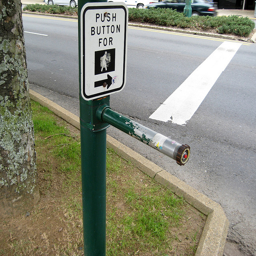
The red button is showing to push for the  walk way
A cross walk sign right next to the street.
A button to push to cross the street that sticks out really far from the pole.
A sign with a button for crossing on a street corner
A photo of crosswalk button extended from the pole.